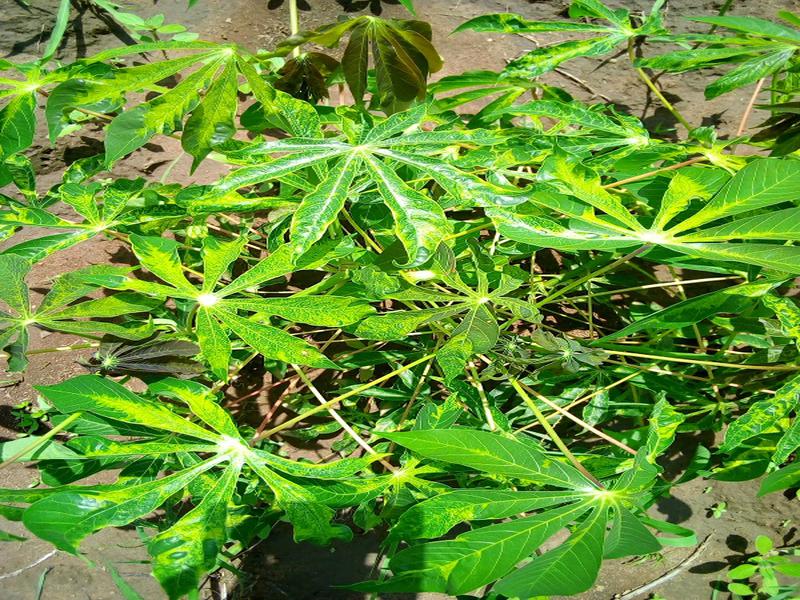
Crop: cassava
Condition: mosaic_disease